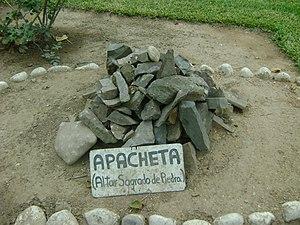
Un apacheta, mot issu des langues quechua et aimara apachita signifiant « lieu de repos », est un monticule de pierres entassées en forme conique. Ils sont créés par les populations indigènes des Andes en Amérique du Sud comme offrande à la déesse inca Pachamama et/ou aux déités du lieu, dans les passages difficiles des chemins. Il désigne par déformation les points culminants de la Cordillière des Andes.